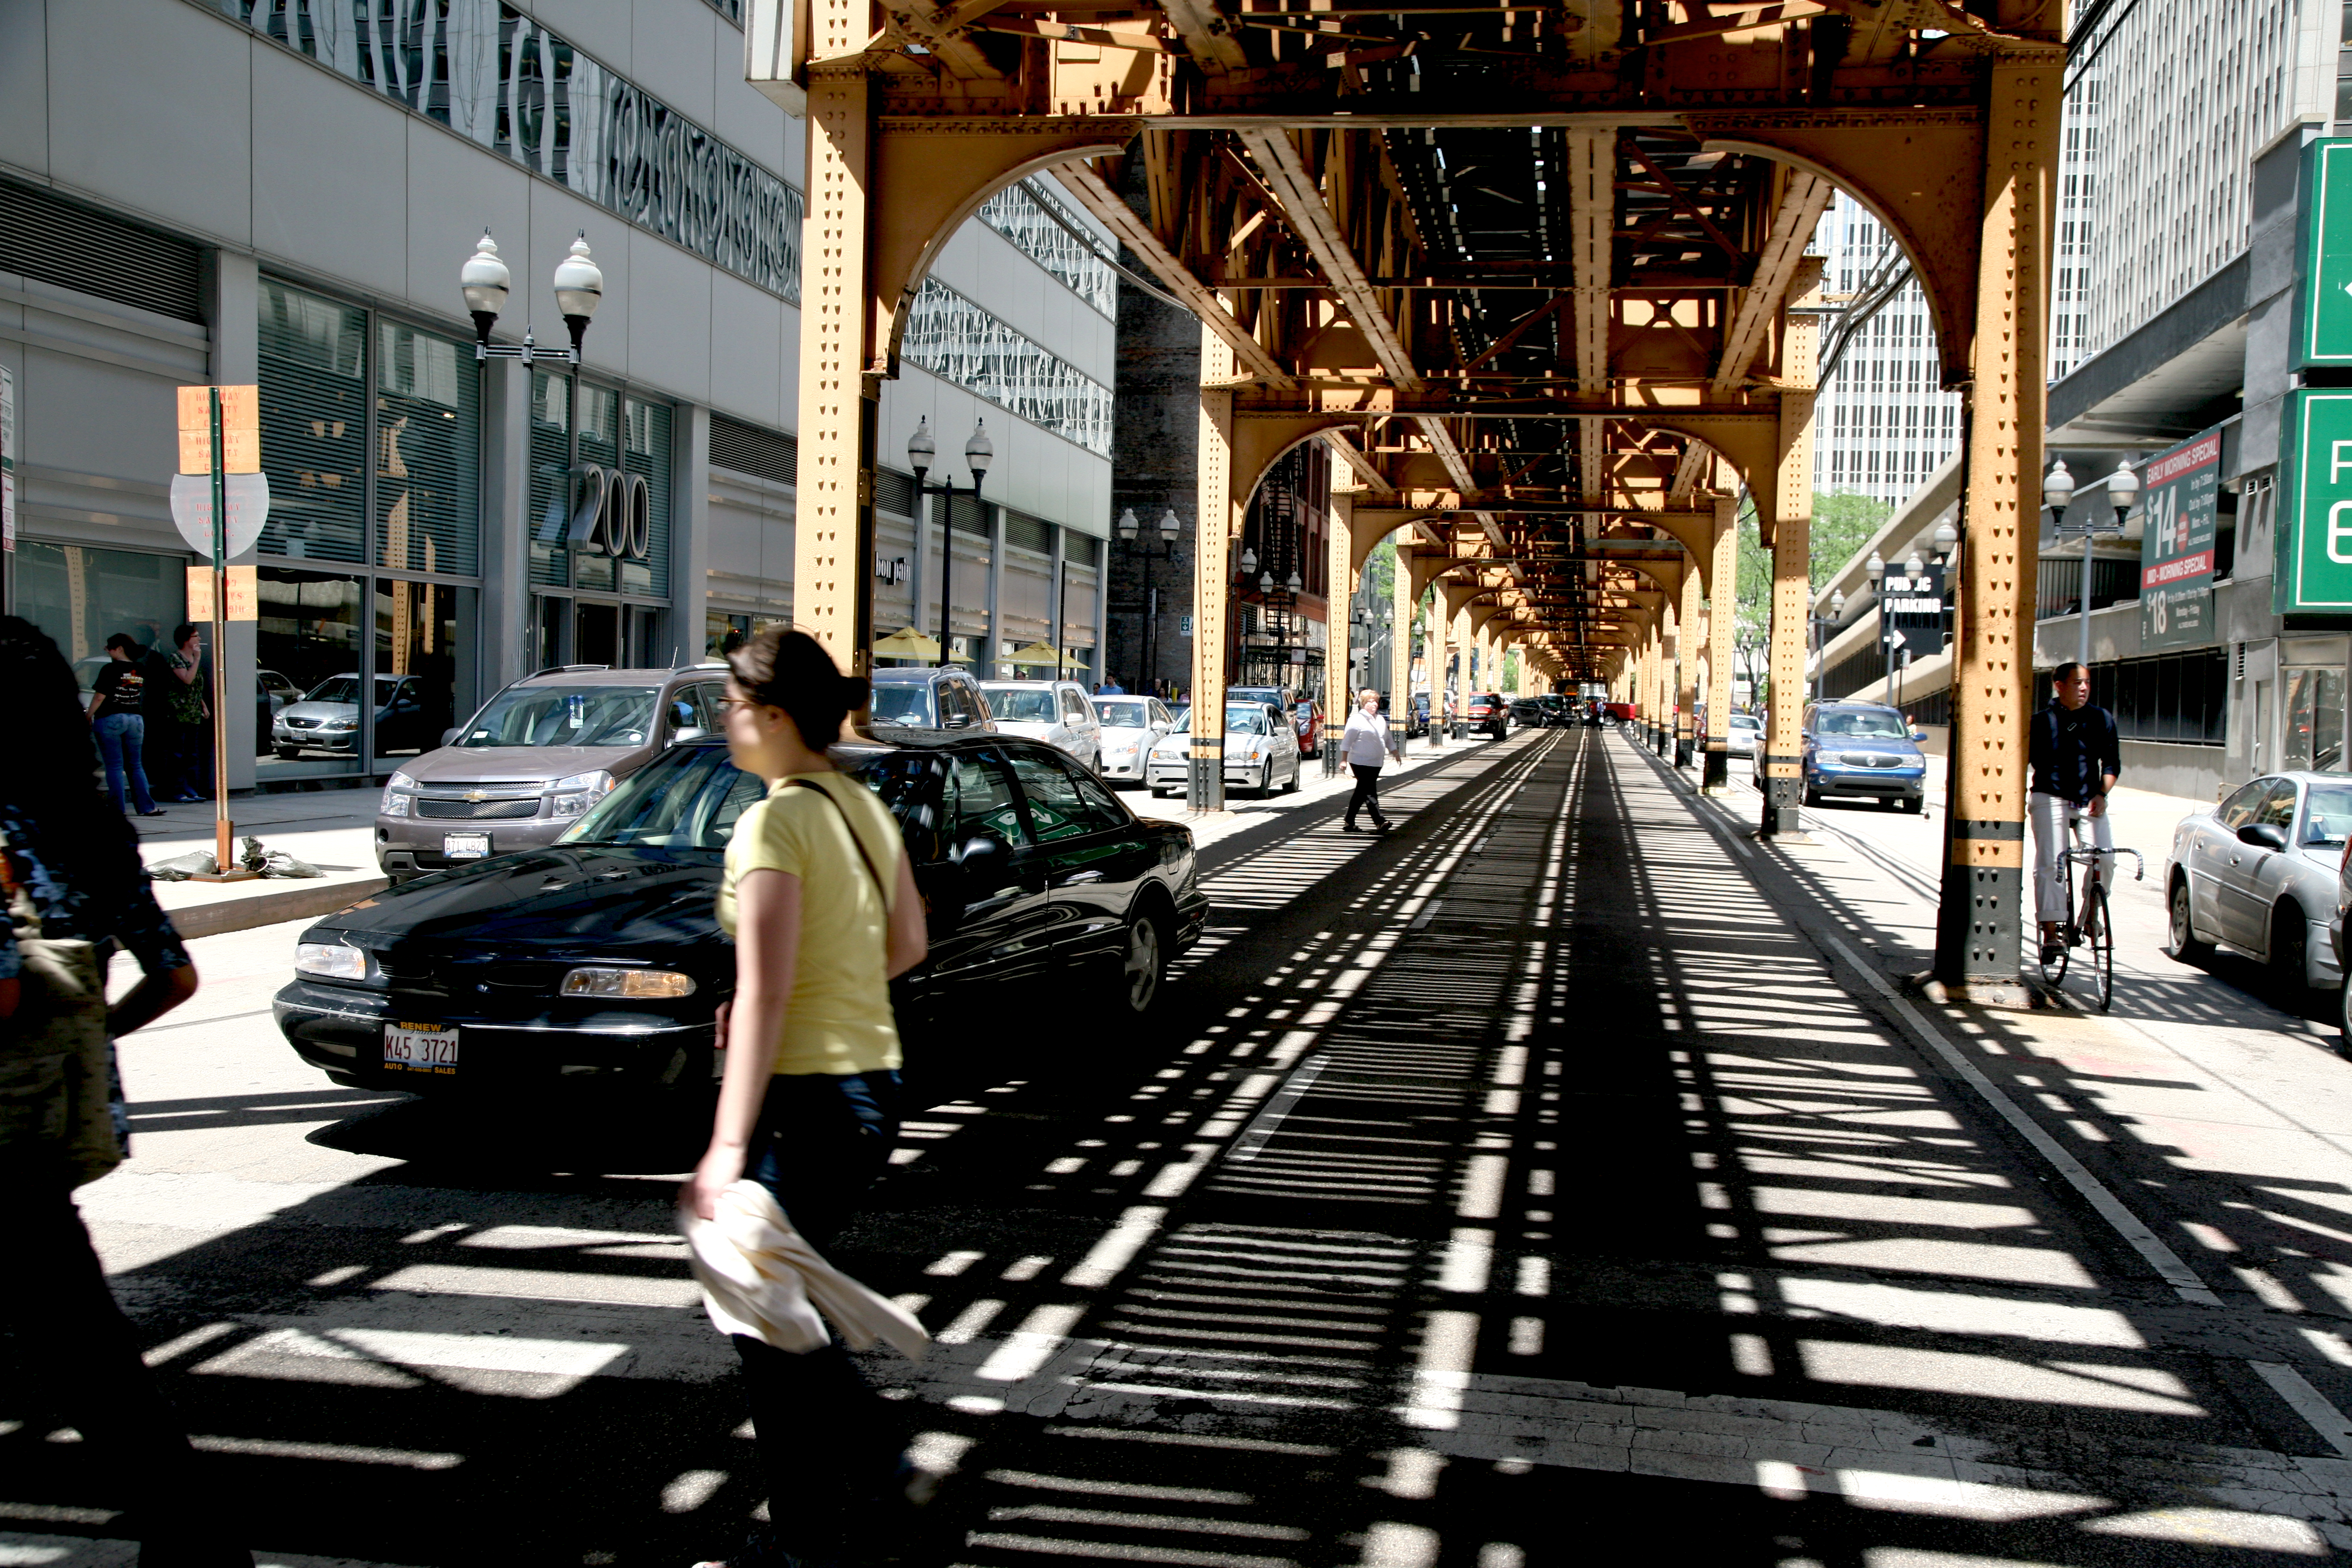
pedestrian, architecture, track, street, building, cityscape, downtown, transport, vehicle, chicago, public transport, 5d, loop, metropolis, metropolitan area